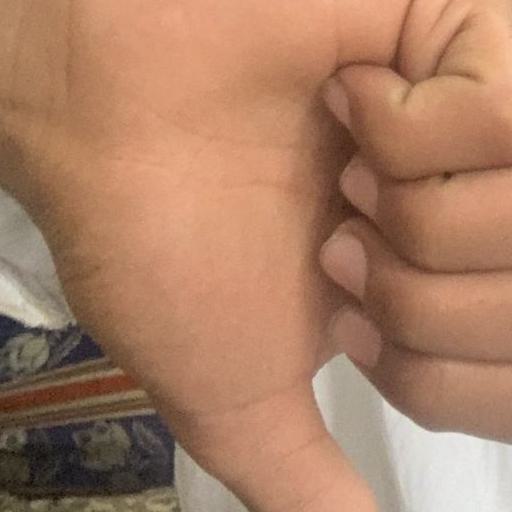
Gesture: dislike